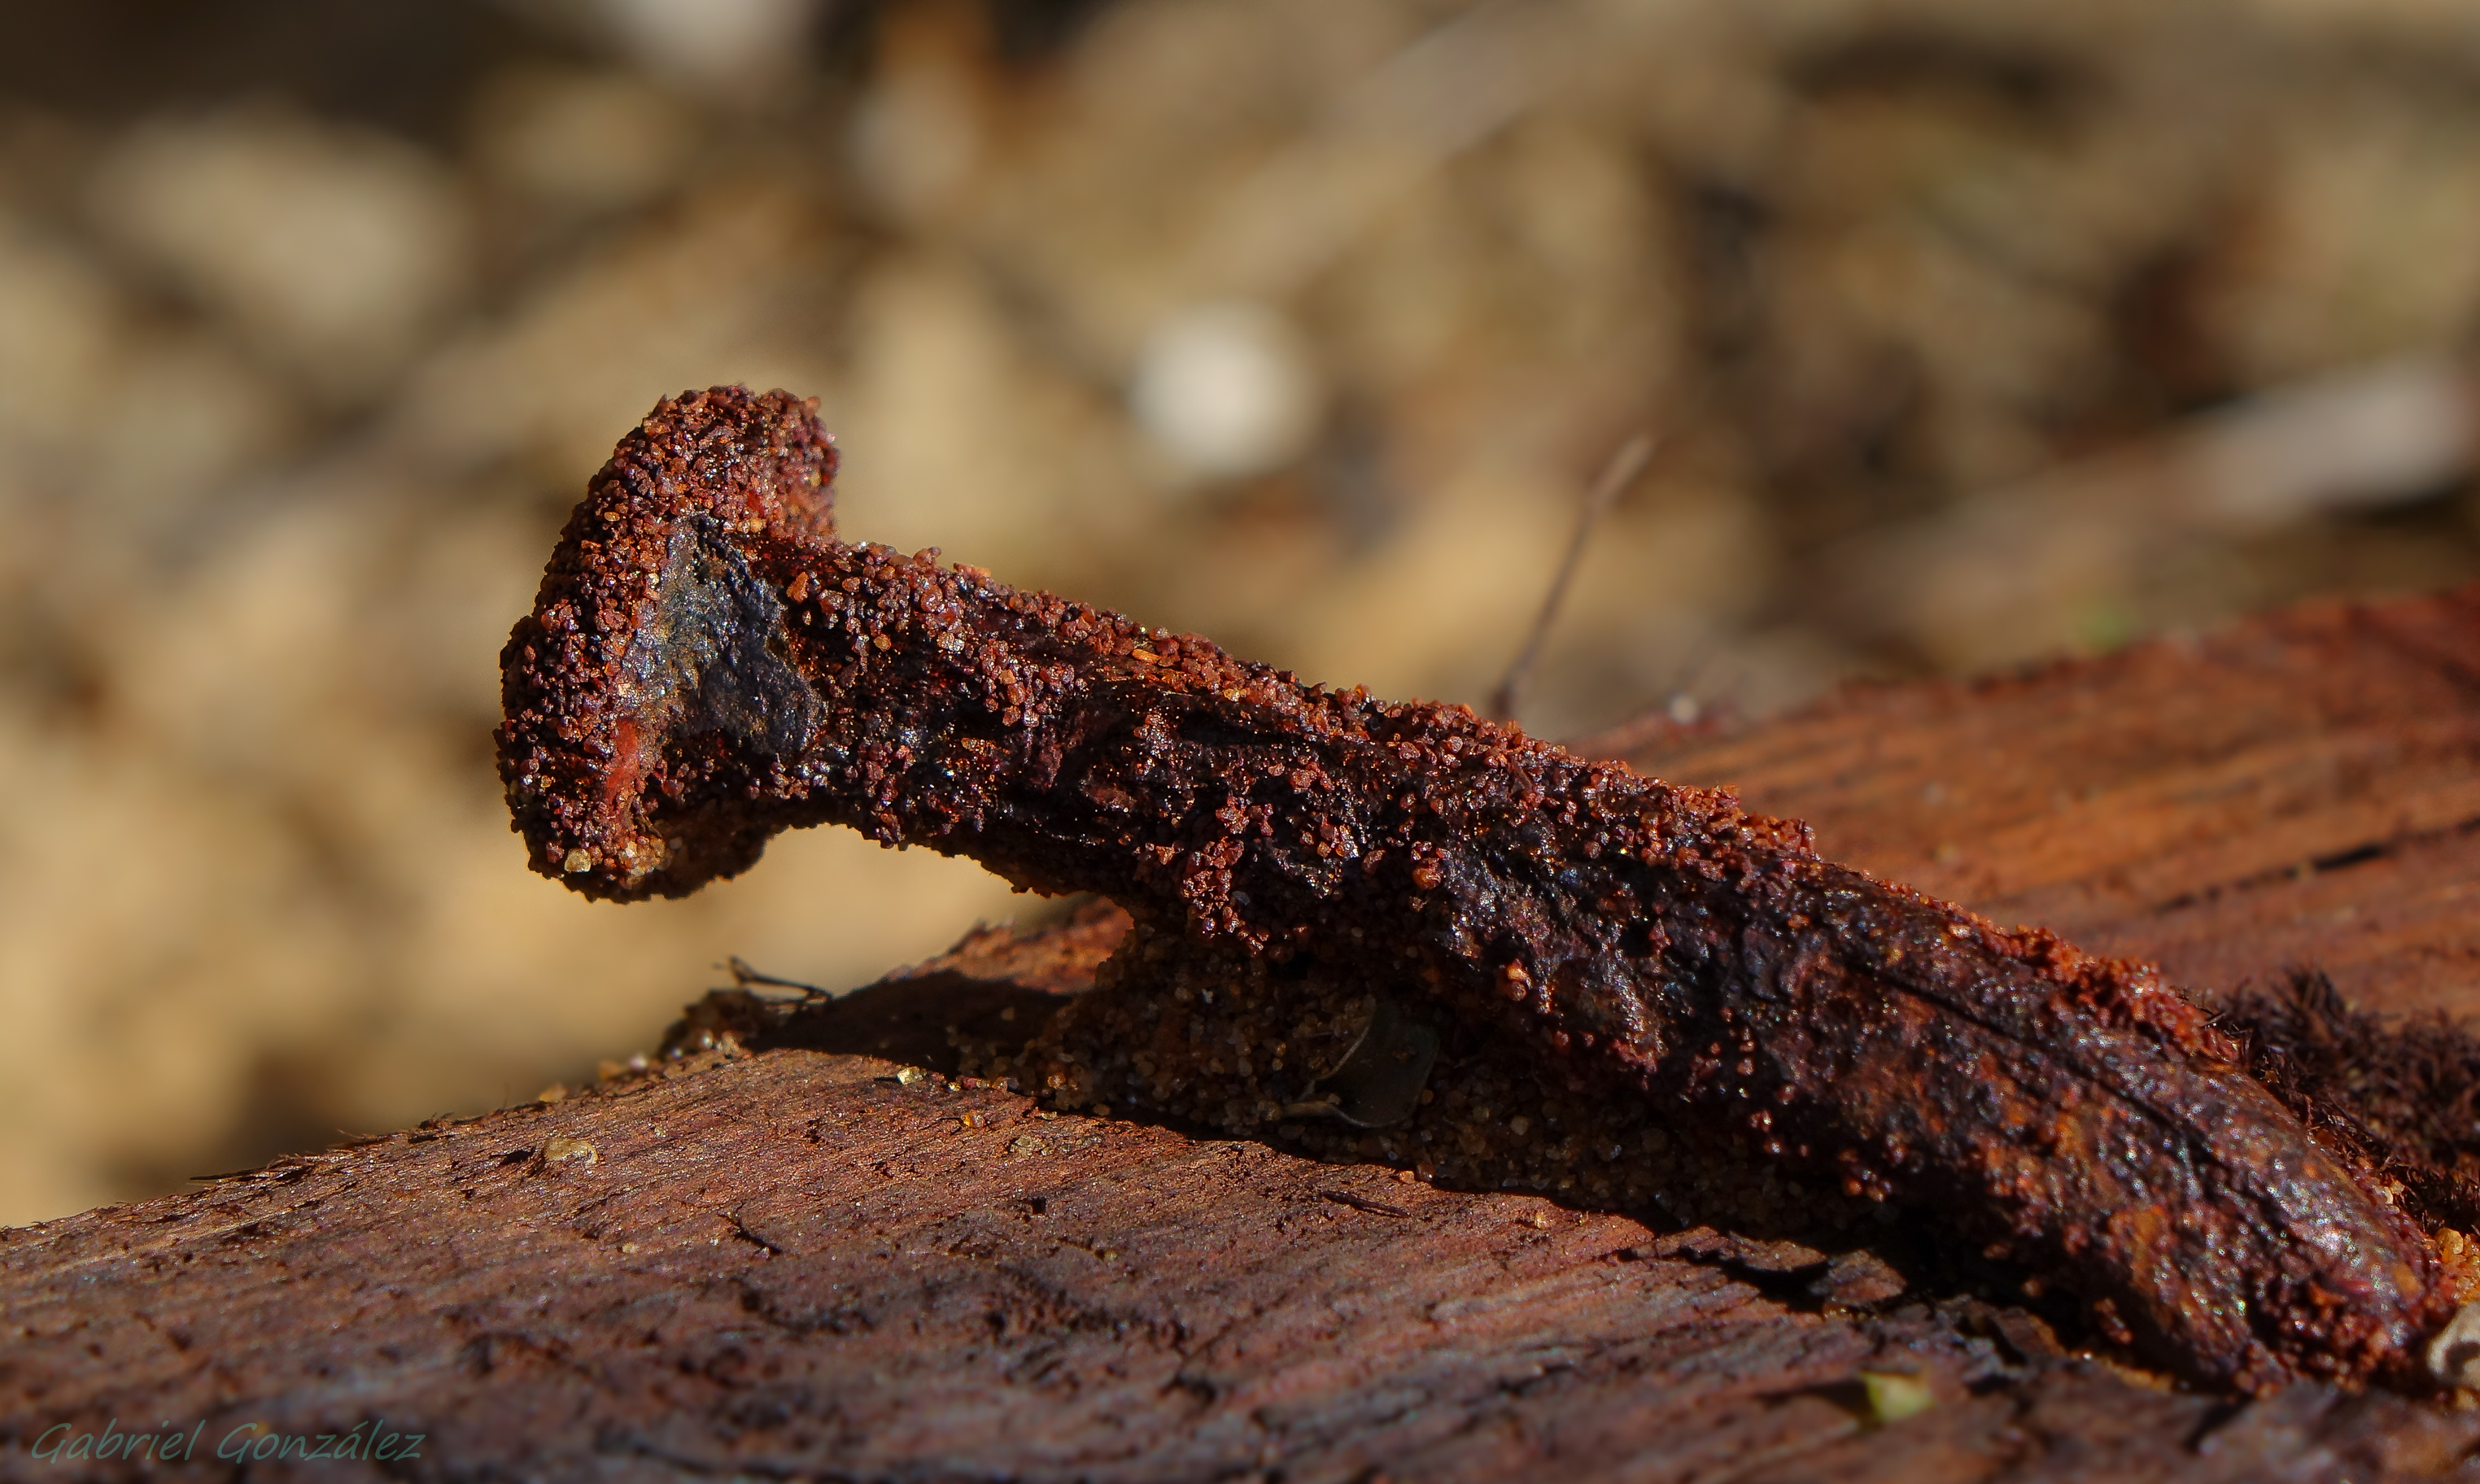
branch, wood, insect, macro, soil, fauna, invertebrate, close up, ggl1, gaby1, xovesphoto, varios, some, sonyrx10, rx10, gphoto, xelodegalicia, macro photography, gabrielcoru a